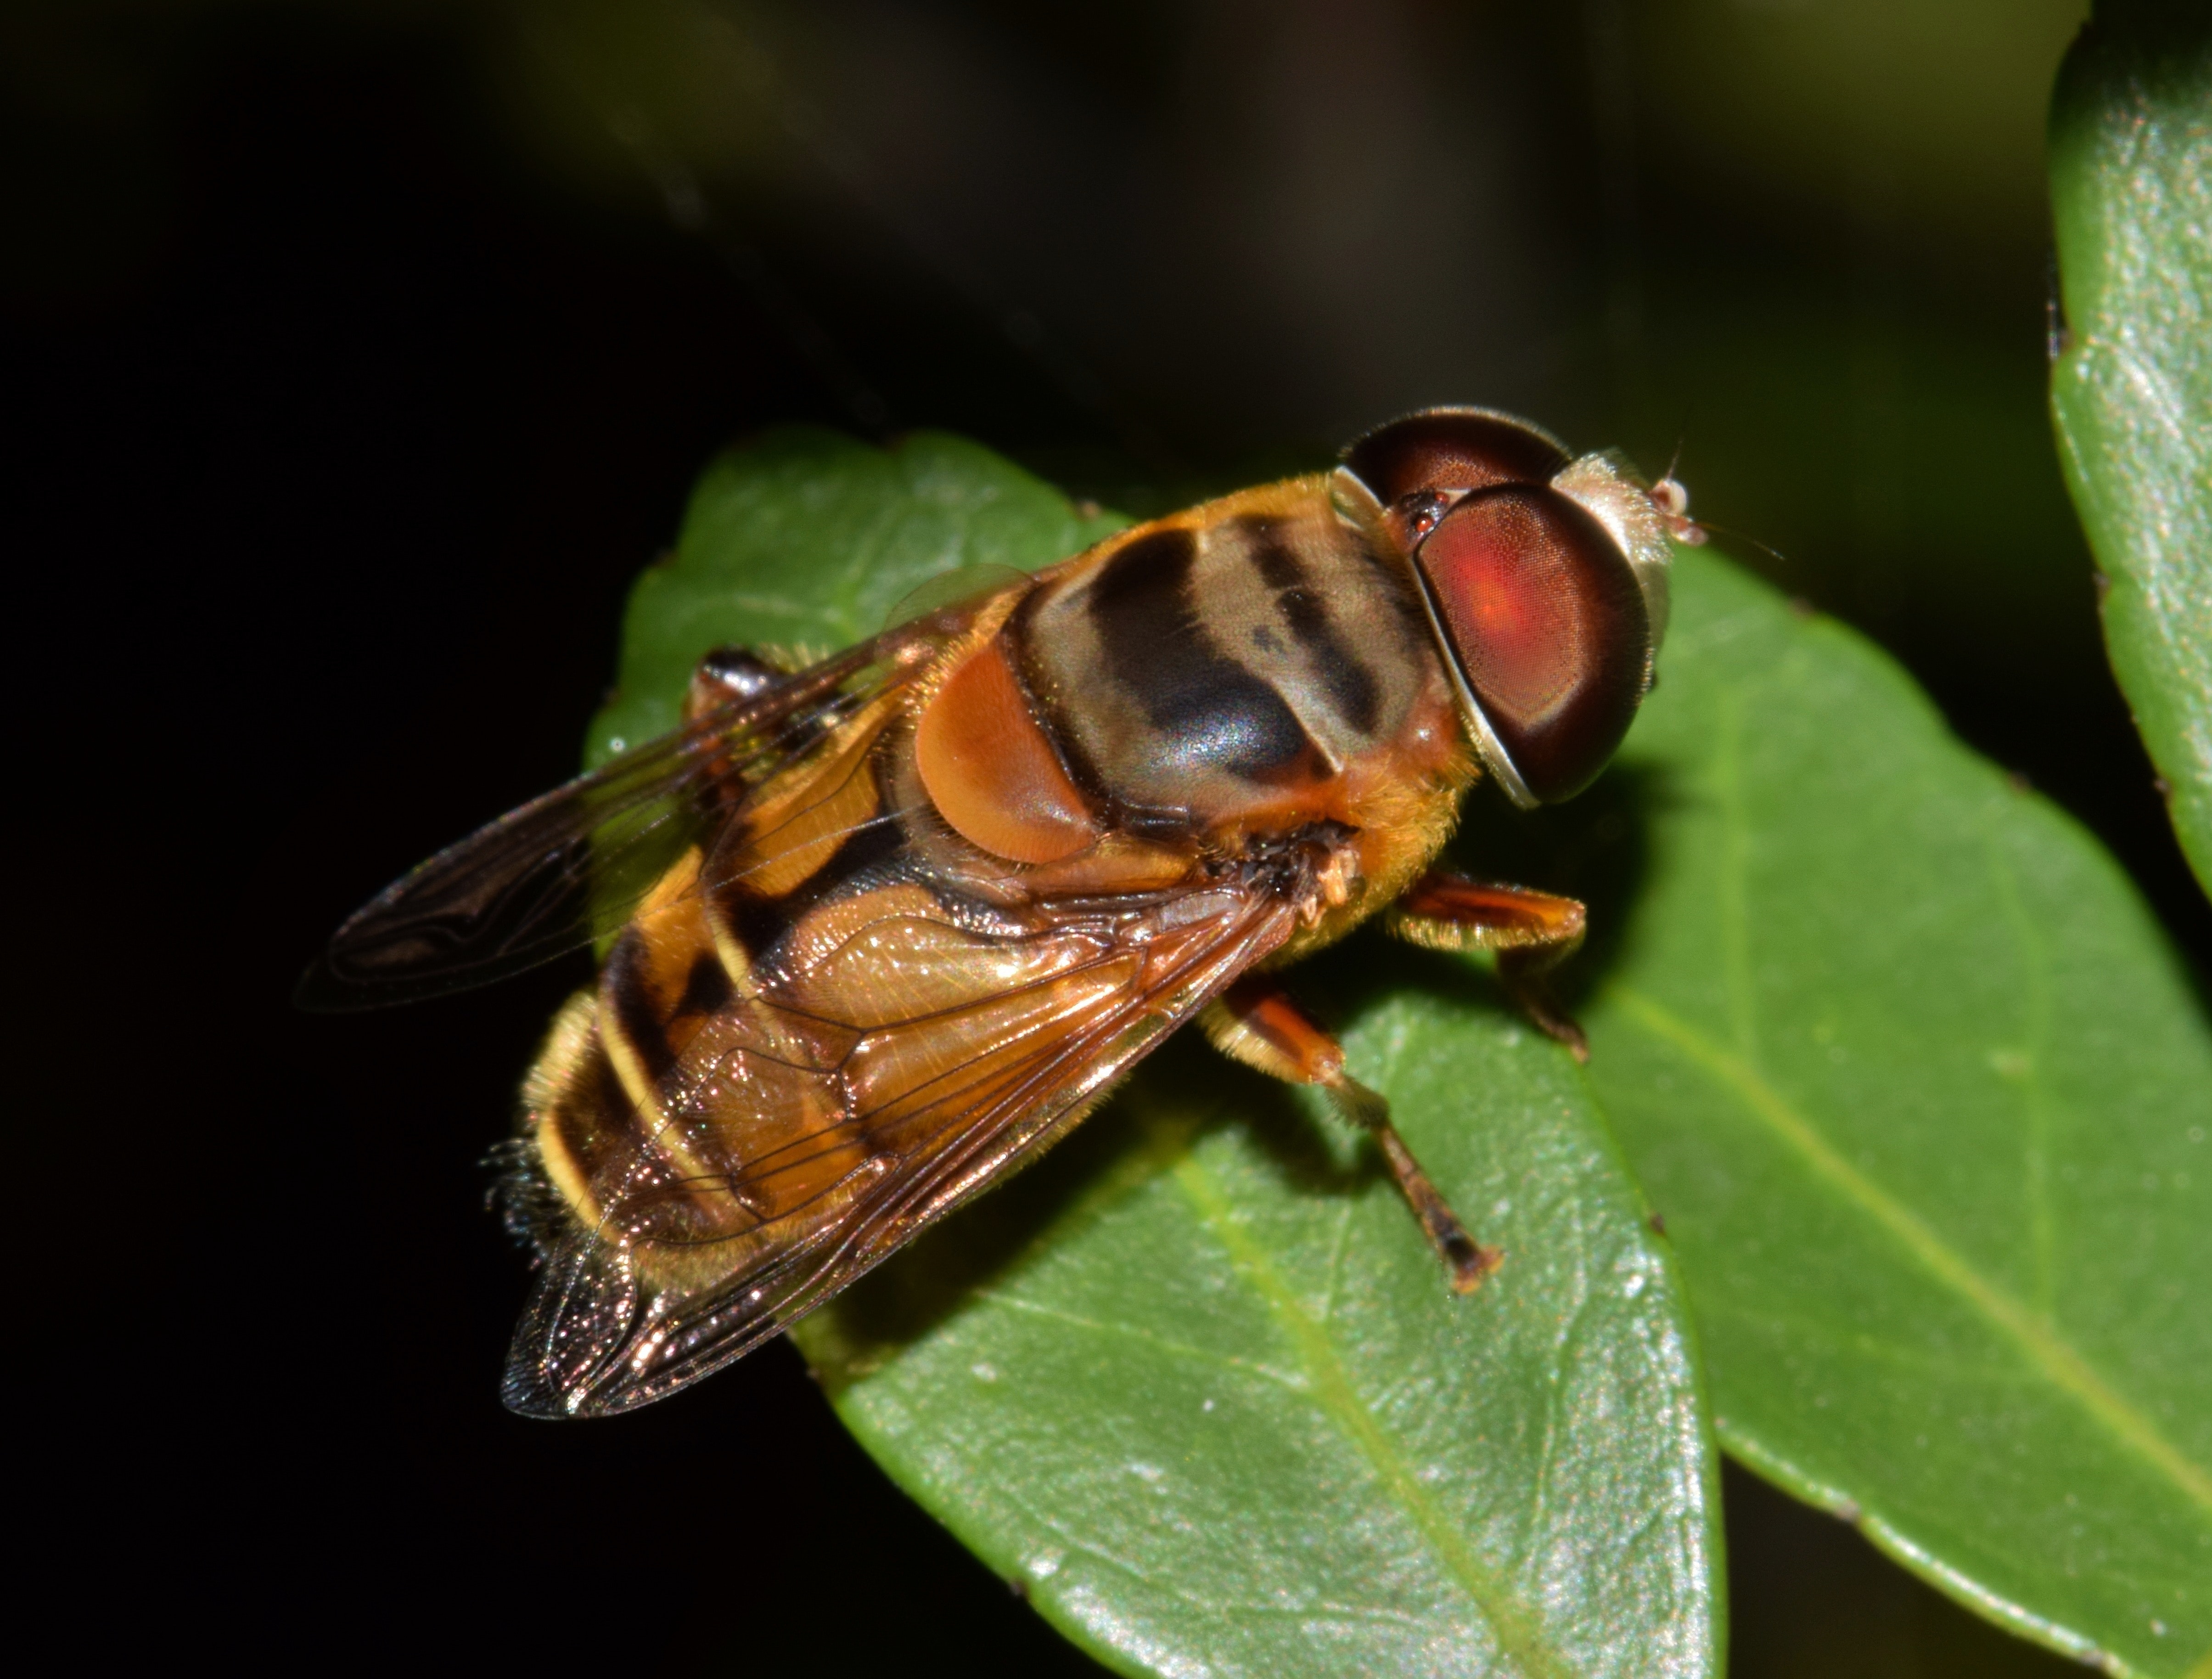
insect, invertebrate, pest, hoverfly, fly, Megachilidae, stable fly, hornet, macro photography, membrane winged insect, tachinidae, close up, honeybee, wasp, blowflies, arthropod, chrysops, organism, photography, bee, horse flies, Drosophila melanogaster, bug, wildlife